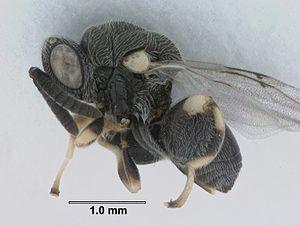
Brachymeria est un genre d'insectes hyménoptères de la famille des Chalcididae et de la sous-famille des Chalcidinae.